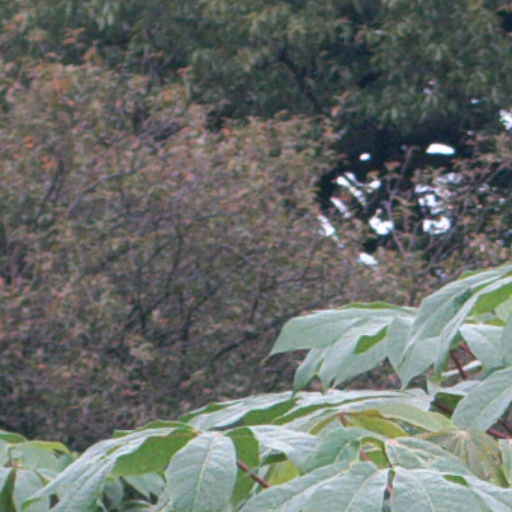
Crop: cassava